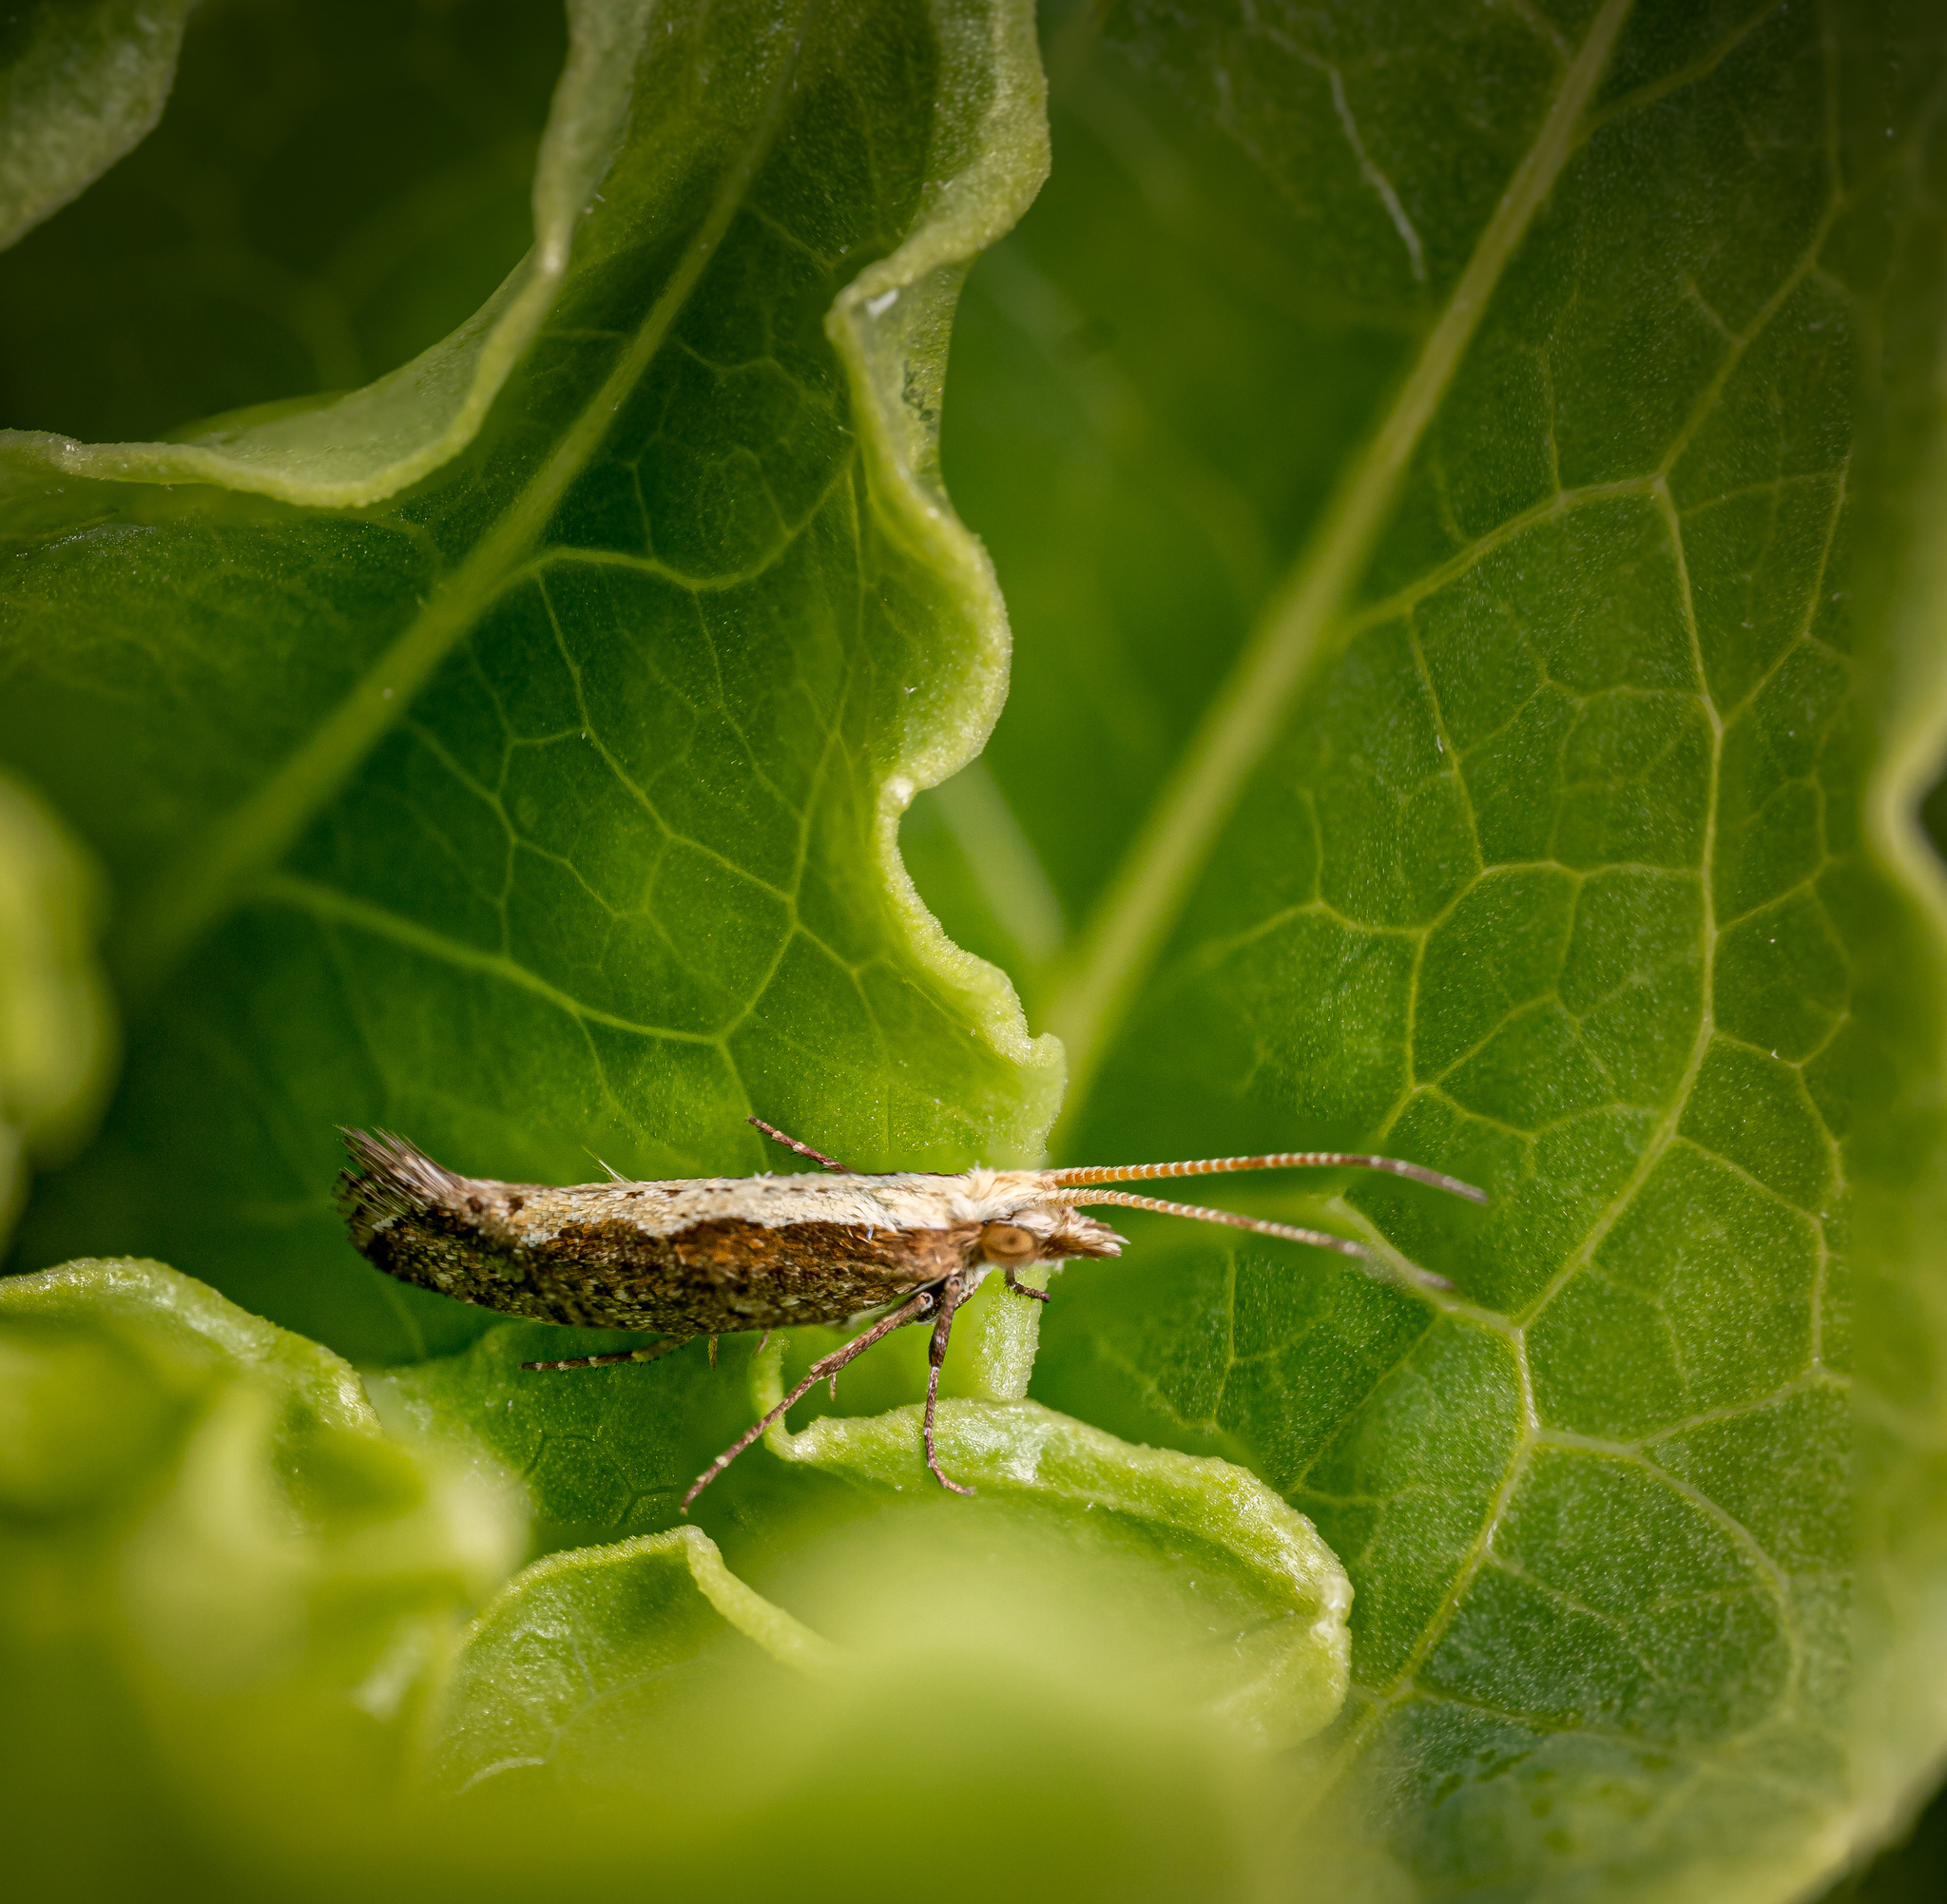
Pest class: diamondback_moth